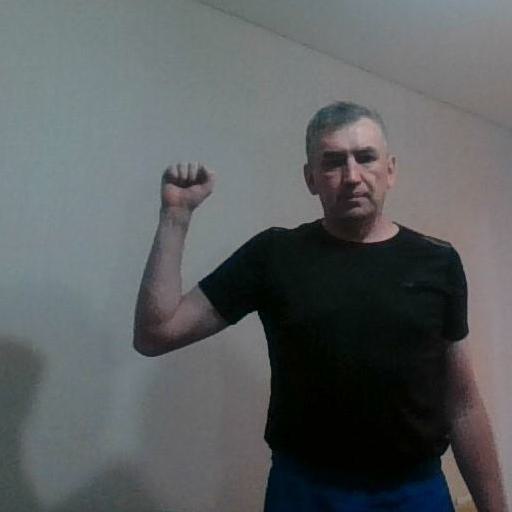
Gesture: fist